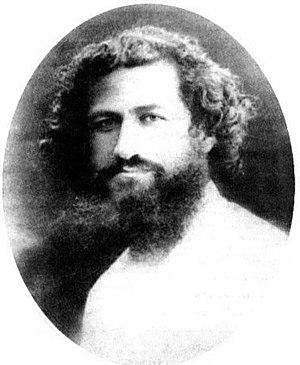
Mirza Koutchak Khan, né le 12 octobre 1880 à Racht et mort le 2 décembre 1921 à Ardabil, est un héros national de l'histoire moderne perse. Le fondateur d'un mouvement révolutionnaire basé dans les forêts du Guilan au nord de l'Iran qui est connu sous le nom de mouvement Djangal. Ce soulèvement a commencé en 1914 et est resté actif contre les ennemis internes et étrangers jusqu'en 1921 quand le mouvement fut vaincu.